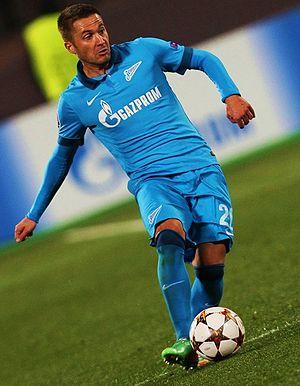
Viktor Igorevitch Faïzouline est un ancien footballeur russe né le 22 avril 1986 à Nakhodka. Il a notamment évolué au poste de milieu de terrain au Zénith Saint-Pétersbourg pendant dix années entre 2008 et 2018.